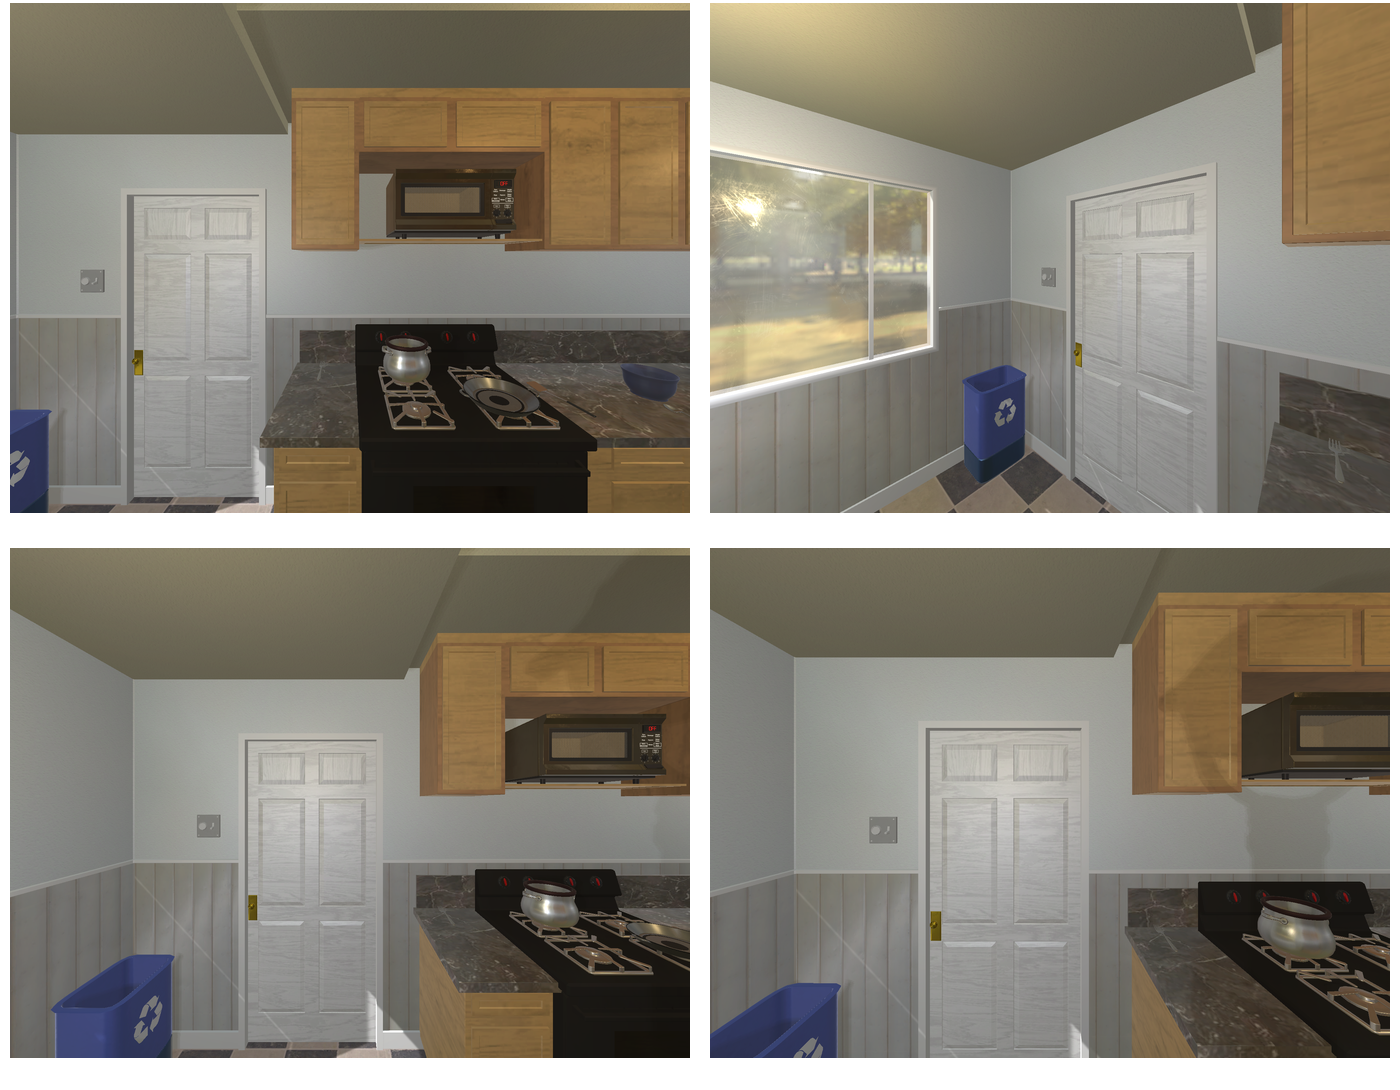Task instruction: Open the door.
Answer: {"task_instruction": "Open the door.", "nodes": ["handle", "door"], "edges": [{"functional_relationship": "openorclose", "object1": "handle", "object2": "door", "spatial_relations": ["left_of", "in_front_of", "close"], "is_touching": true}], "action_type": "rotate", "function_type": "open_close_control"}